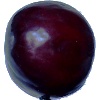
Label: Plum 2